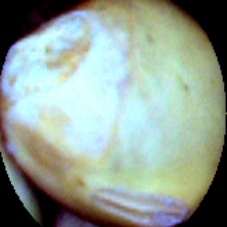
Label: Broken